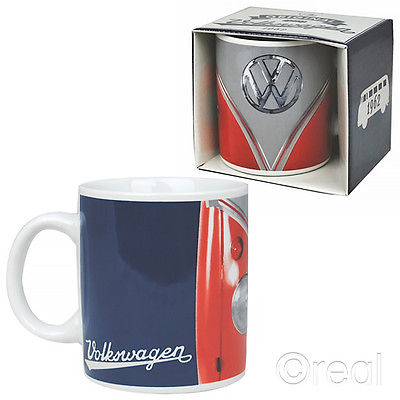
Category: mug